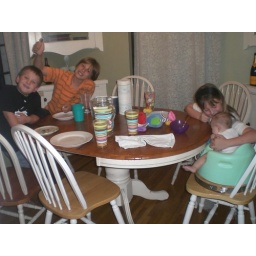
Until we get a highchair, we're going to try to sit her at the table in her Bumbo chair